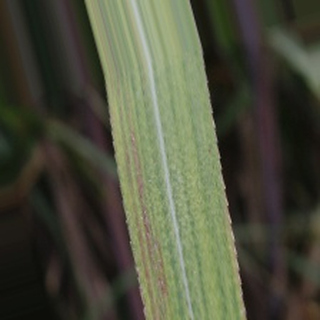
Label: sugarcane_bacterial_blight